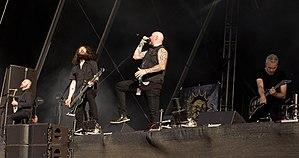
Soilwork est un groupe de metalcore et death metal mélodique suédois, originaire de Helsingborg. Il est formé en 1995 et compte plus d'une dizaine d'albums.